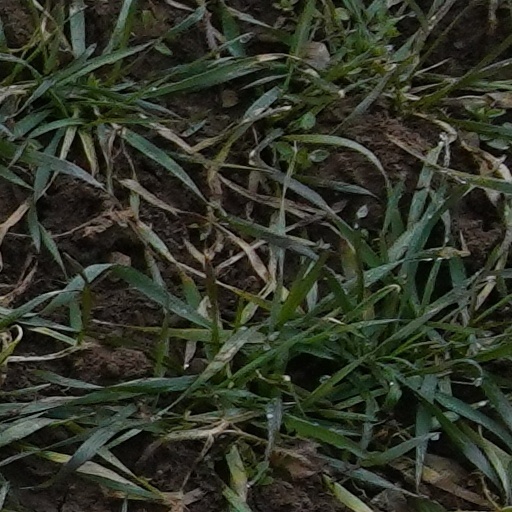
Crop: wheat